Buxton

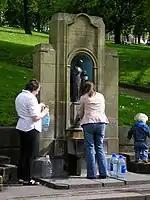
People filling bottles with water at St Ann's Well

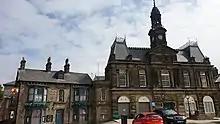
Buxton Town Hall (on the right)

Built on the River Wye, and overlooked by Axe Edge Moor, Buxton became a spa town for its geothermal spring, which gushes at a steady 28 °C.